Baron Davis

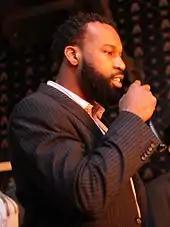
Davis speaking in 2008

In addition to his NBA career, Davis has had an increasing role in the film industry, with the intention of making it a full-time career when his playing days are over. His first appearance as an actor was in a TV commercial for the Charlotte Hornets prior to starting his rookie season https://vimeo.com/71988862. He is a member of the Screen Actors Guild, having earned membership by appearing in movies such as "The Cookout" and guest-starring on the ABC Family show "Lincoln Heights" and ABC's "The Forgotten". He has made appearances both as himself and fictional characters in movies and on television, and has also been involved in producing a number of films, ranging from "The Pool Boys" to "". Davis and high school friend, Cash Warren, formed a production company called "Verso Entertainment" in 2005.